Outside of Paradise

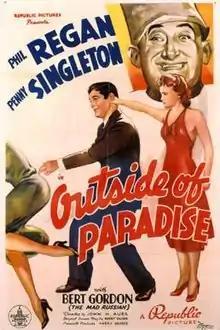
Theatrical release poster

Outside of Paradise is a 1938 American comedy film directed by John H. Auer and written by Harry Sauber. The film stars Phil Regan, Penny Singleton, Bert Gordon, Leonid Kinskey, Ruth Coleman and Mary Forbes. The film was released on February 7, 1938, by Republic Pictures.